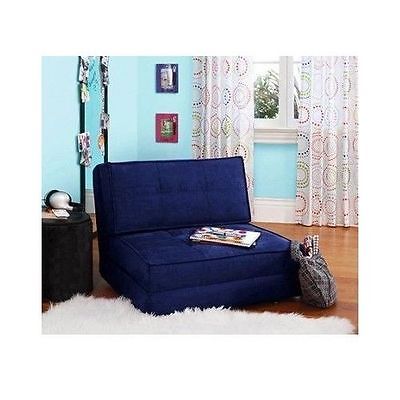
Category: sofa